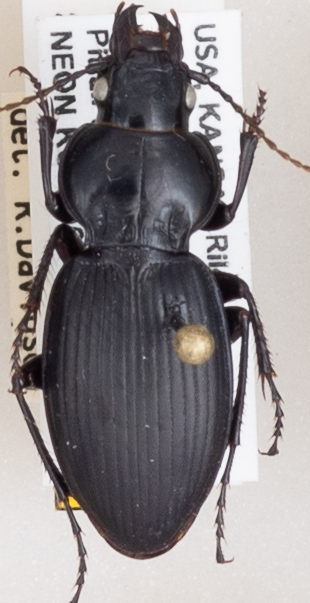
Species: Cyclotrachelus sodalis colossus
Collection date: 2020-07-01
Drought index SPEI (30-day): -0.674
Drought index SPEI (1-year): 0.786
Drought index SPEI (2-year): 1.85